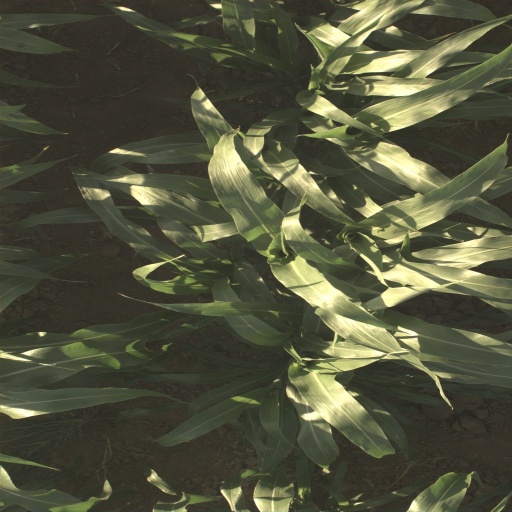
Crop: sorghum